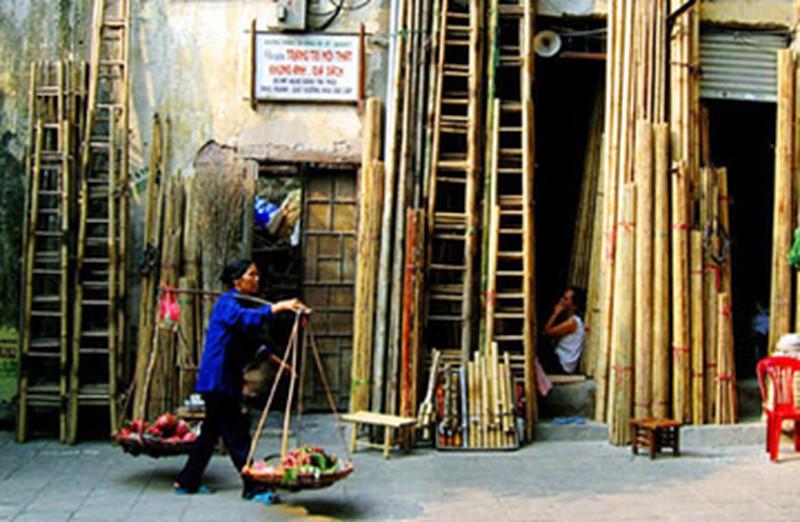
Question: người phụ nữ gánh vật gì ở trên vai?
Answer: một cây đòn gánh